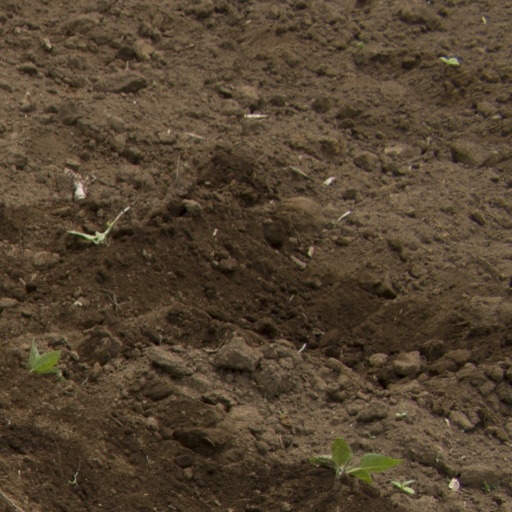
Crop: Jerusalem artichoke